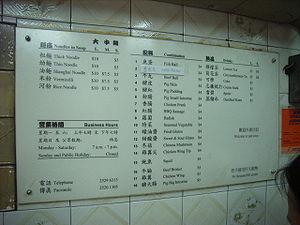
Les nouilles de charrette chinois simplifié : 车仔面 ; chinois traditionnel : 車仔麵 ; pinyin : Chēzǎi miàn ; cantonais Jyutping : Ce1zai2 min6ou ; cantonais Yale : Chējái mihn ou cart noodles sont une spécialité de nouilles originaire de Hong Kong et Macao.